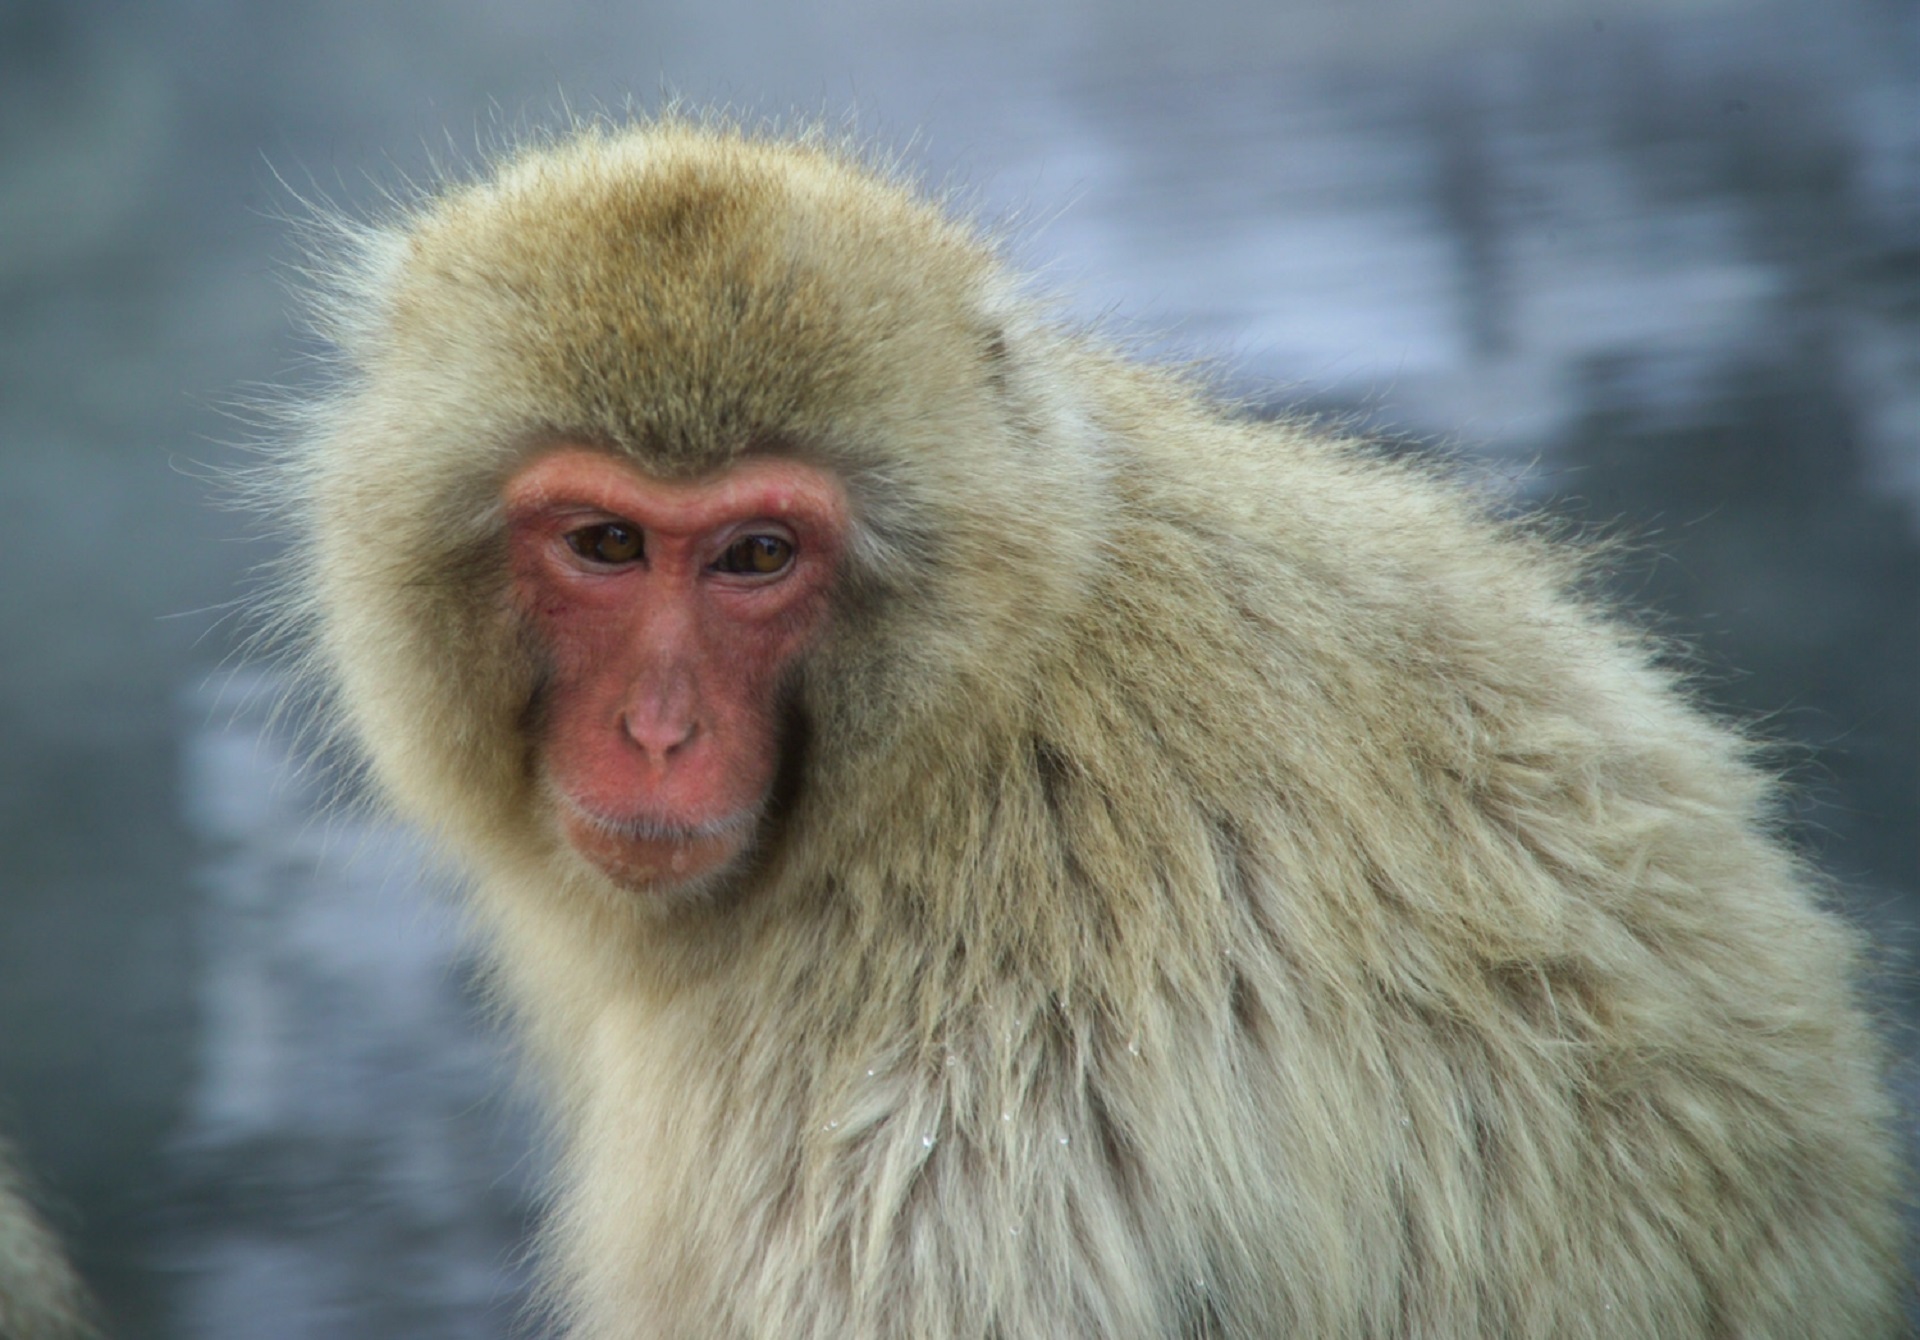
nature, looking, wildlife, portrait, mammal, monkey, fauna, primate, vertebrate, curious, macaque, macaca, old world monkey, japanese macaque, snow monkey